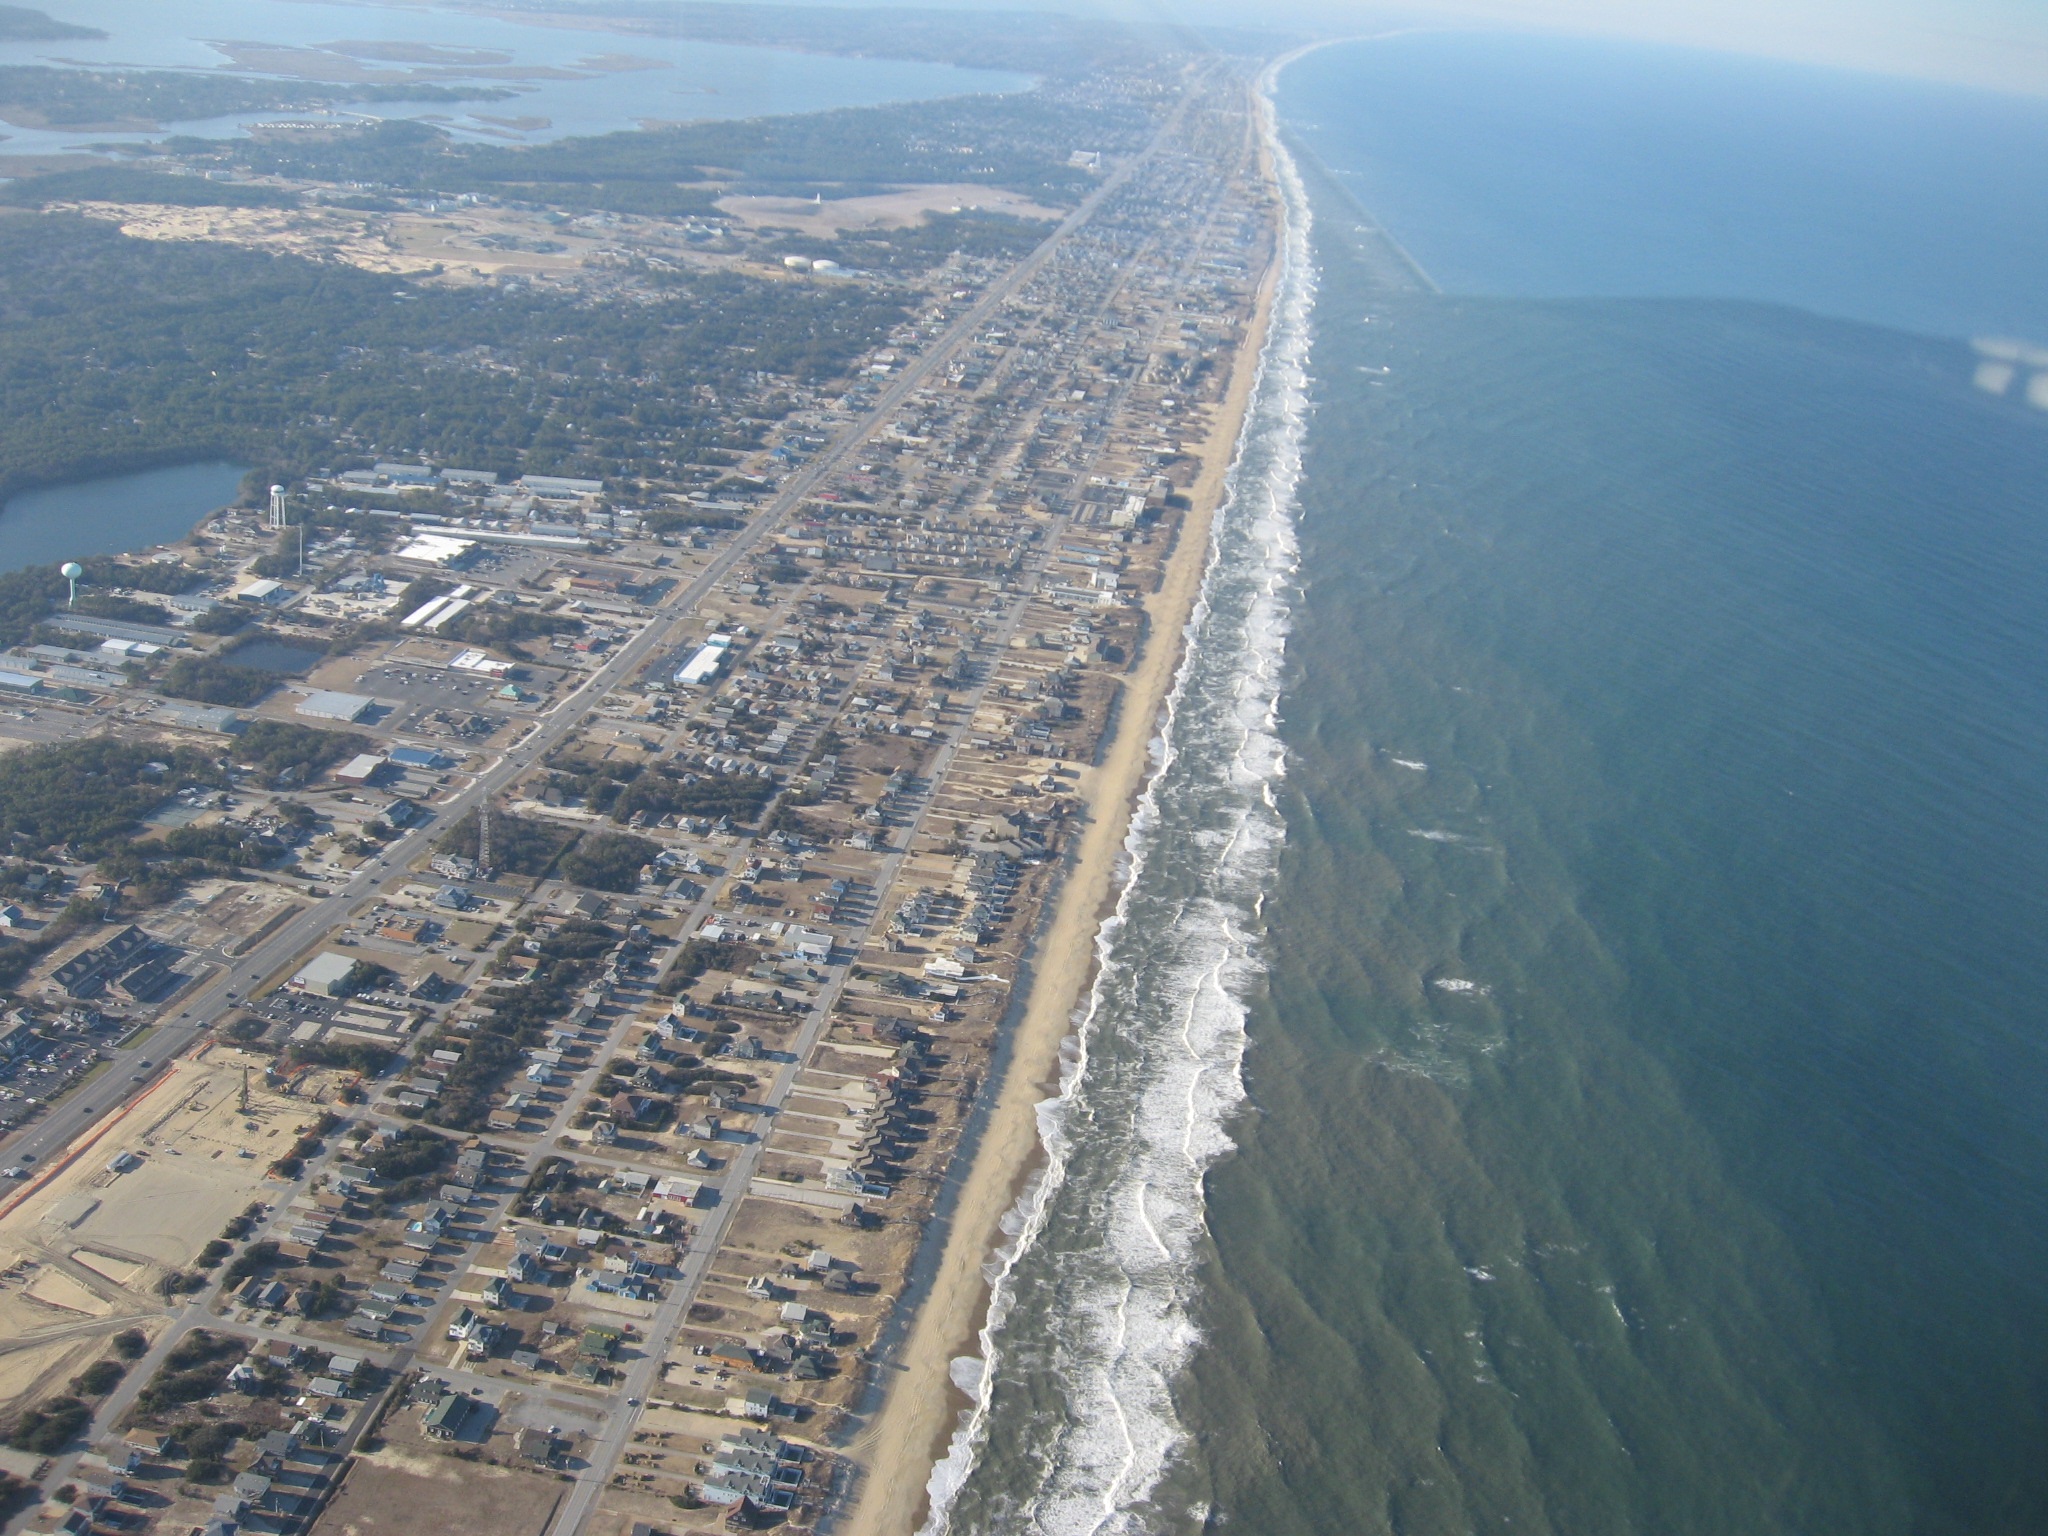
sea, coast, horizon, photography, tower, flight, bay, port, cape, bird's eye view, aerial photography, atmosphere of earth